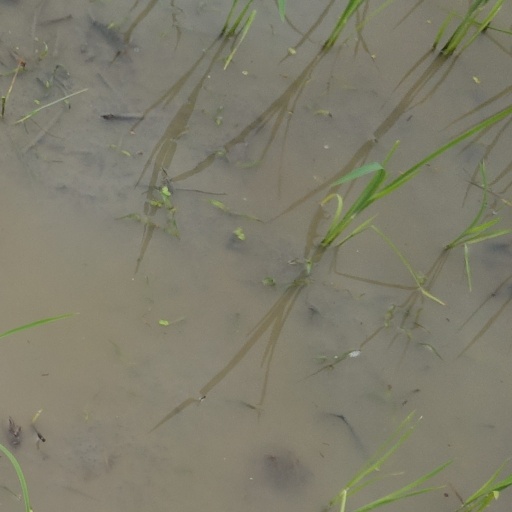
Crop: rice